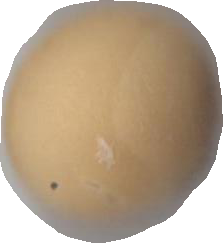
Variety: Dega